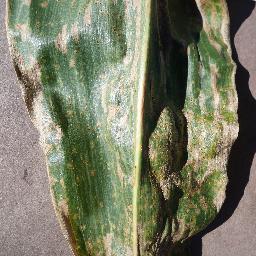
Label: Corn___Cercospora_leaf_spot Gray_leaf_spot